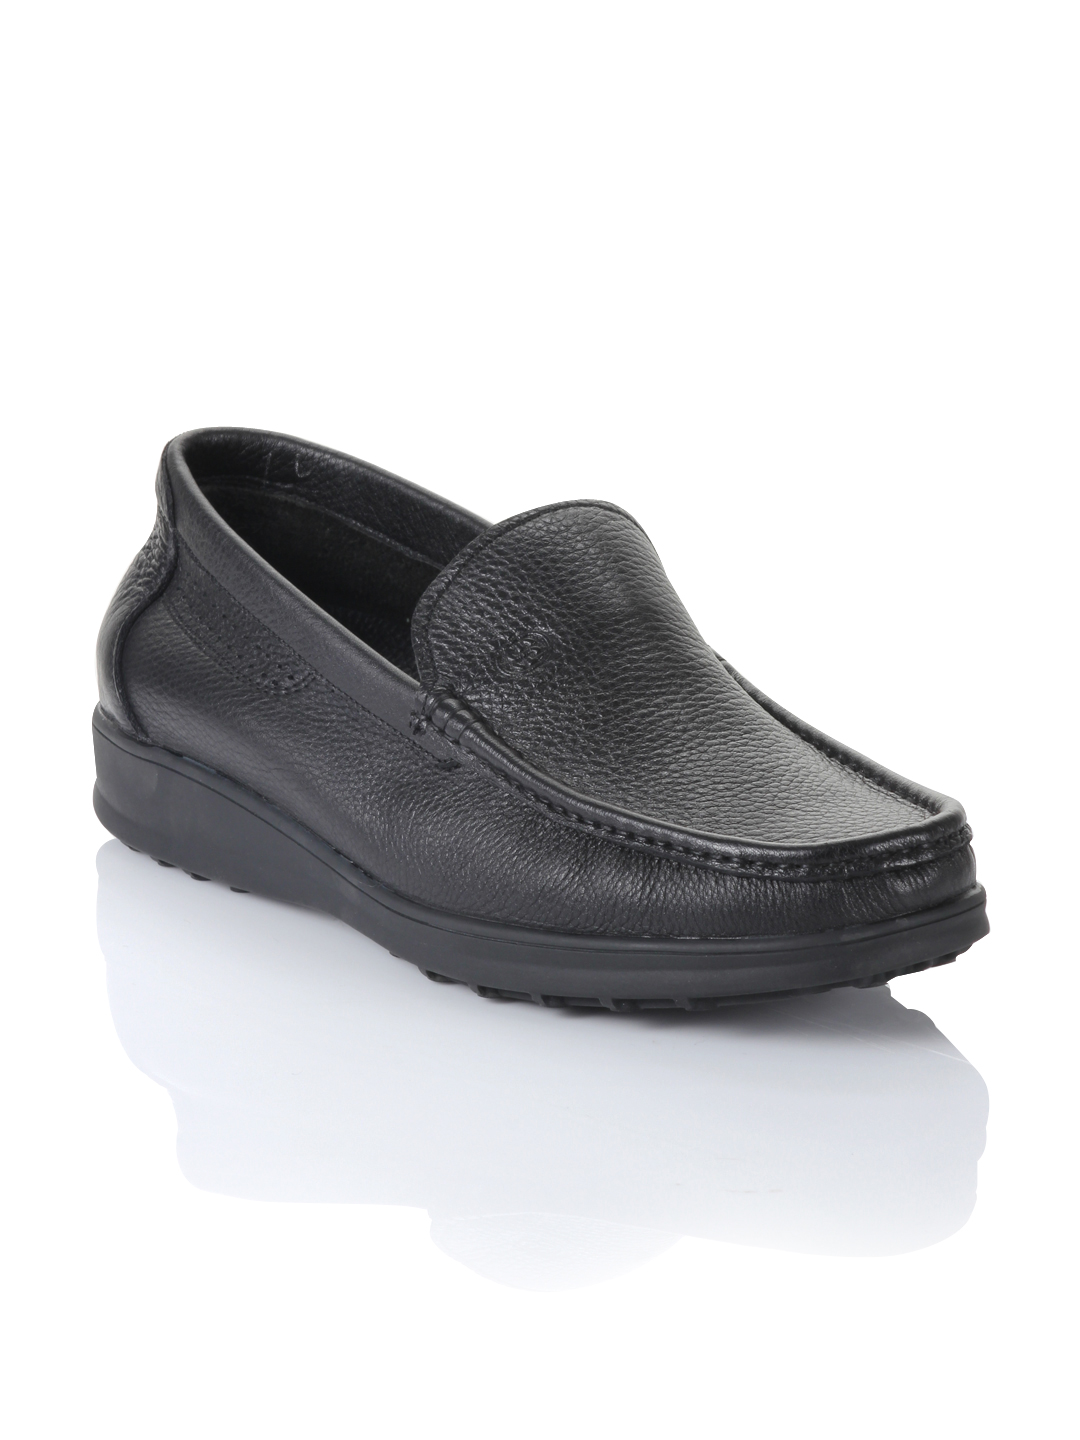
Cobblerz Men Black Shoes
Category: Footwear / Shoes / Casual Shoes
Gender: Men
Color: Black
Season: Winter 2012
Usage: Casual